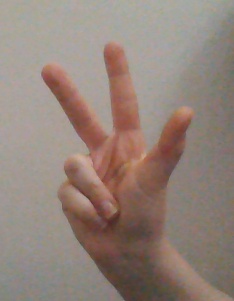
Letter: al